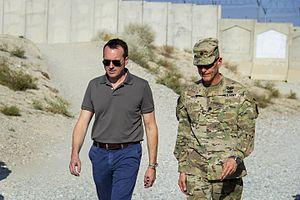
Les Forces armées des États-Unis, souvent appelées Armée américaine dans le langage courant français, abrégées en anglais par « US Armed Forces » ou « US Military », sont l'armée entretenue par les États-Unis. Au 30 juin 2010, elle compte 1 434 761 militaires actifs ; si les garde-côtes sont exclus du décompte, il s'agit, en effectifs, de la deuxième ou troisième armée mondiale, derrière l'Armée populaire de libération chinoise, et pratiquement à égalité avec les Forces armées indiennes. Le département de la Défense des États-Unis emploie également, au 30 juin 2010, 770 569 civils dont 12 851 étrangers.